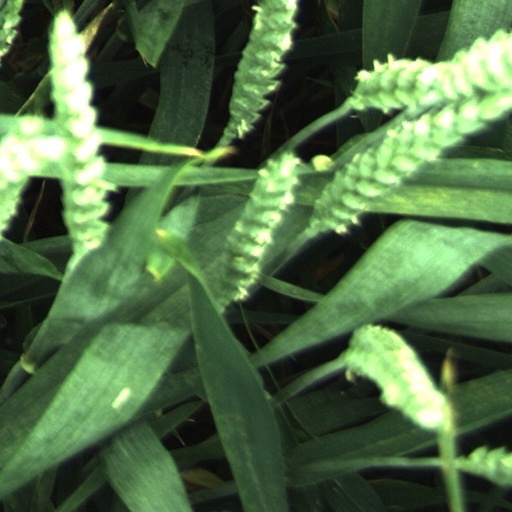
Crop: wheat